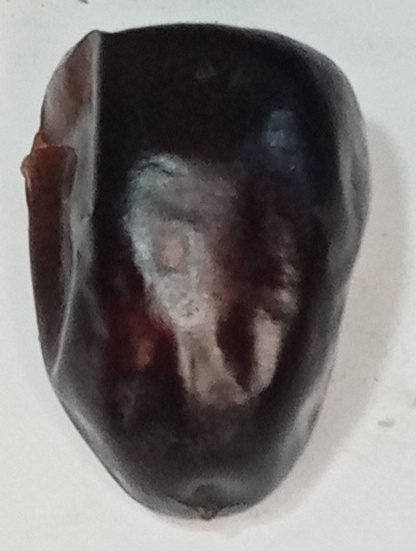
Variety: kupro
Size: large
Grade: grade-2